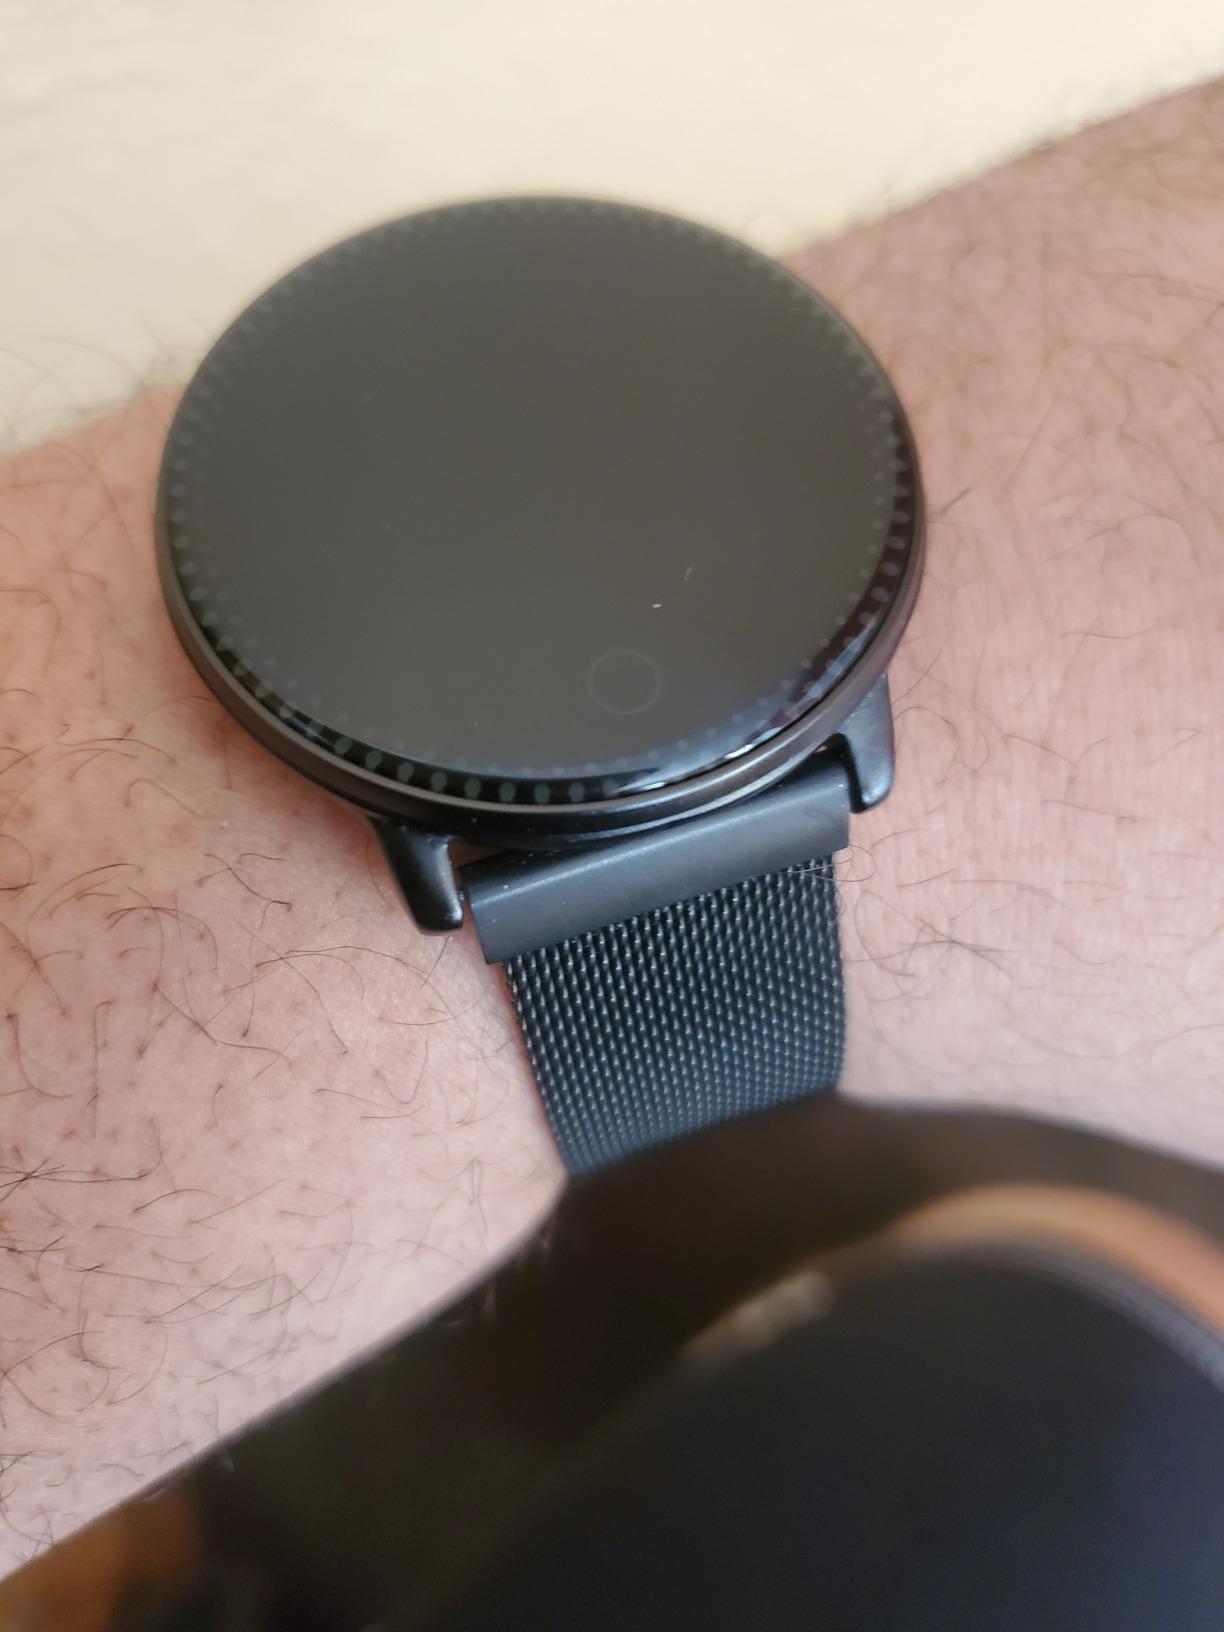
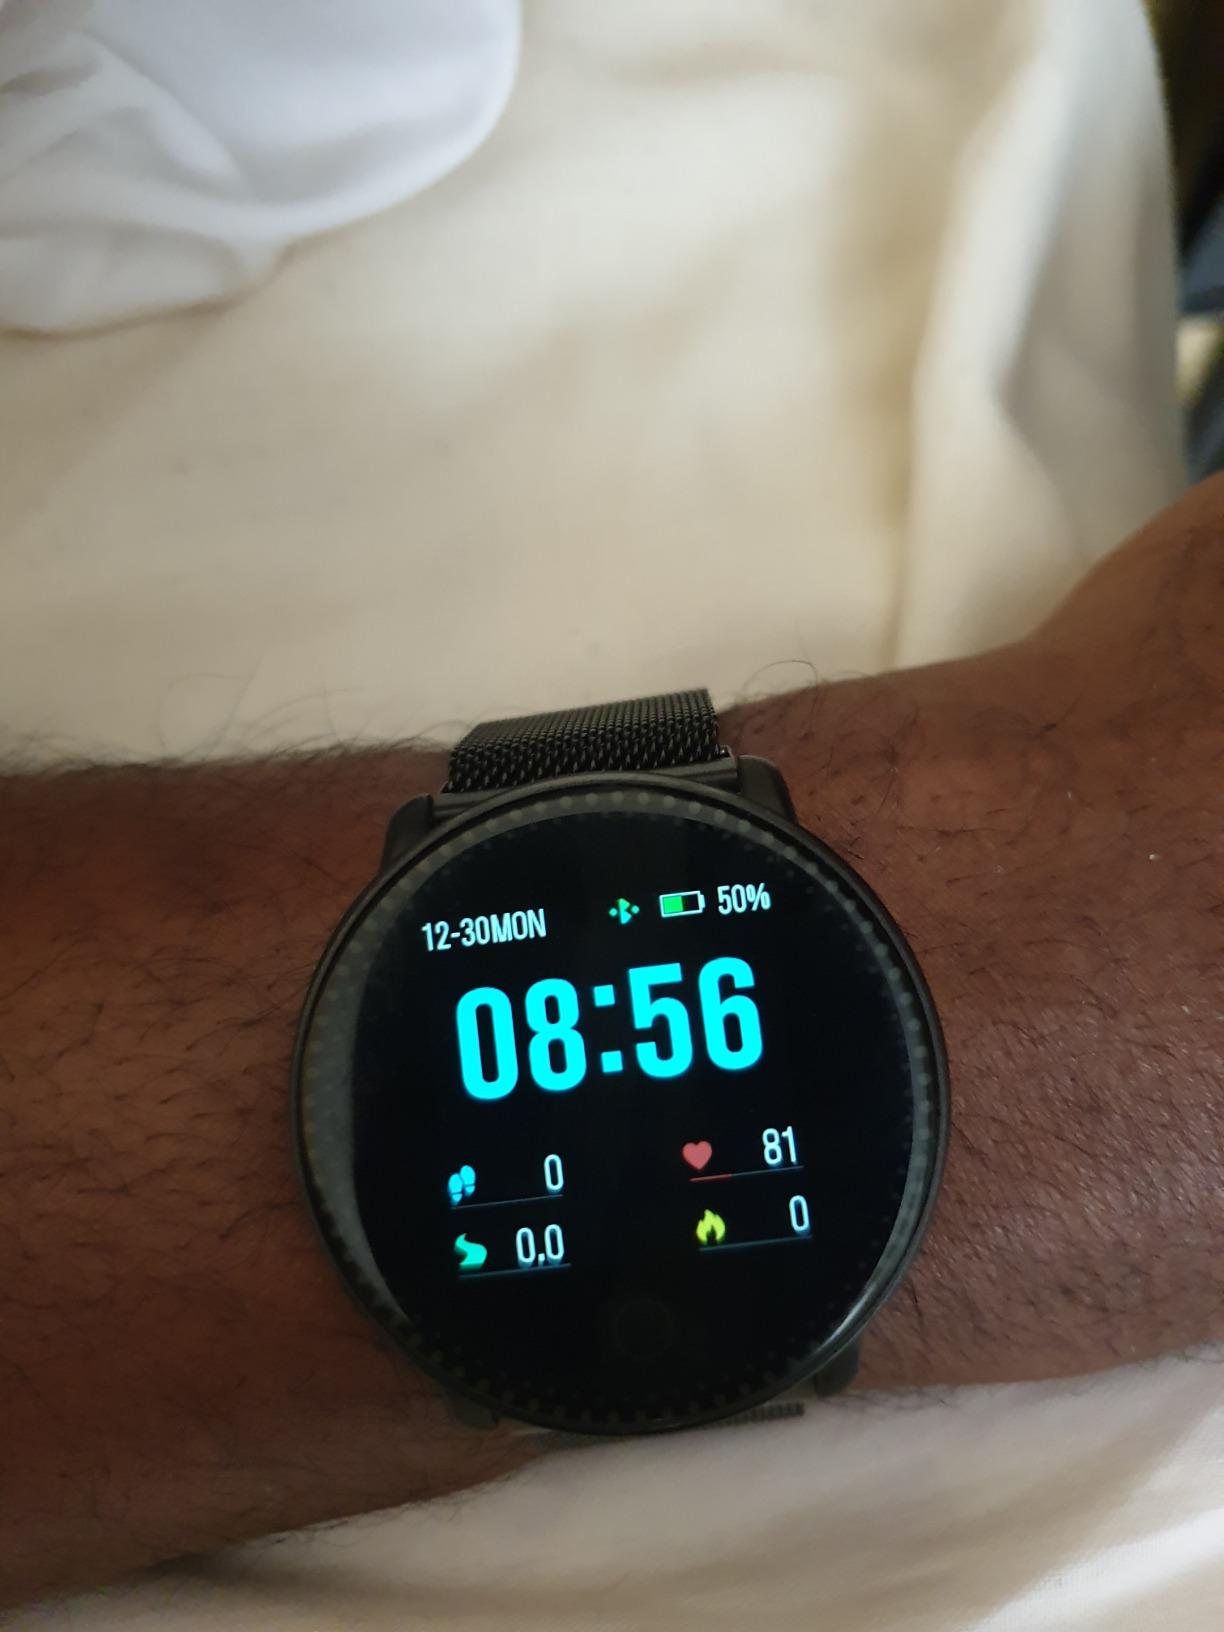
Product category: smartwatch
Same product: yes